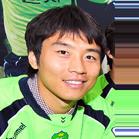
Age: 29